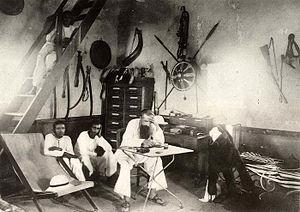
Obock est une ville littorale de la République de Djibouti, et le chef-lieu du district et de la région du même nom.
Jean, Joseph, Marie, Michel, Paul Soleillet est un explorateur français né à Nîmes le 29 avril 1842 et mort à Aden le 10 septembre 1886. Il a parcouru l'Afrique au XIXᵉ siècle.